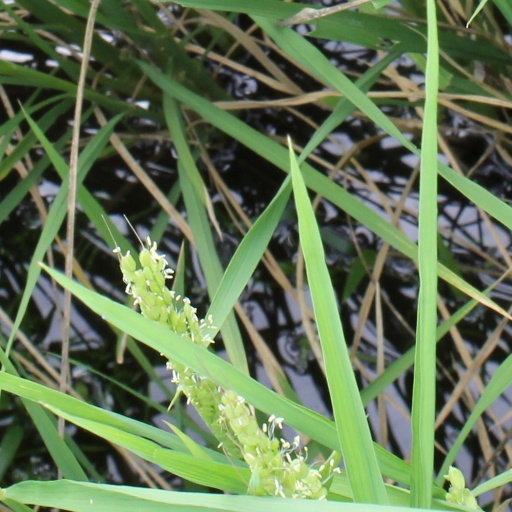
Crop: rice